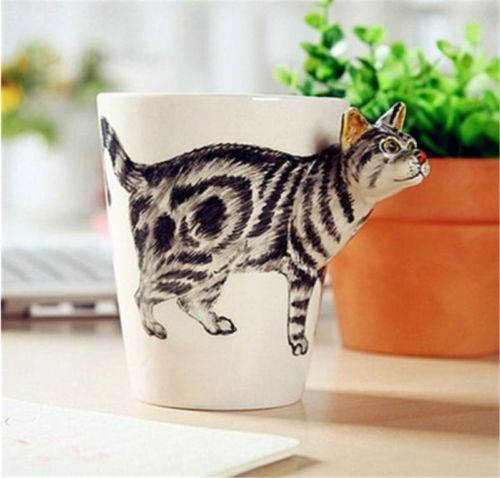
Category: mug